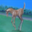
Label: horse